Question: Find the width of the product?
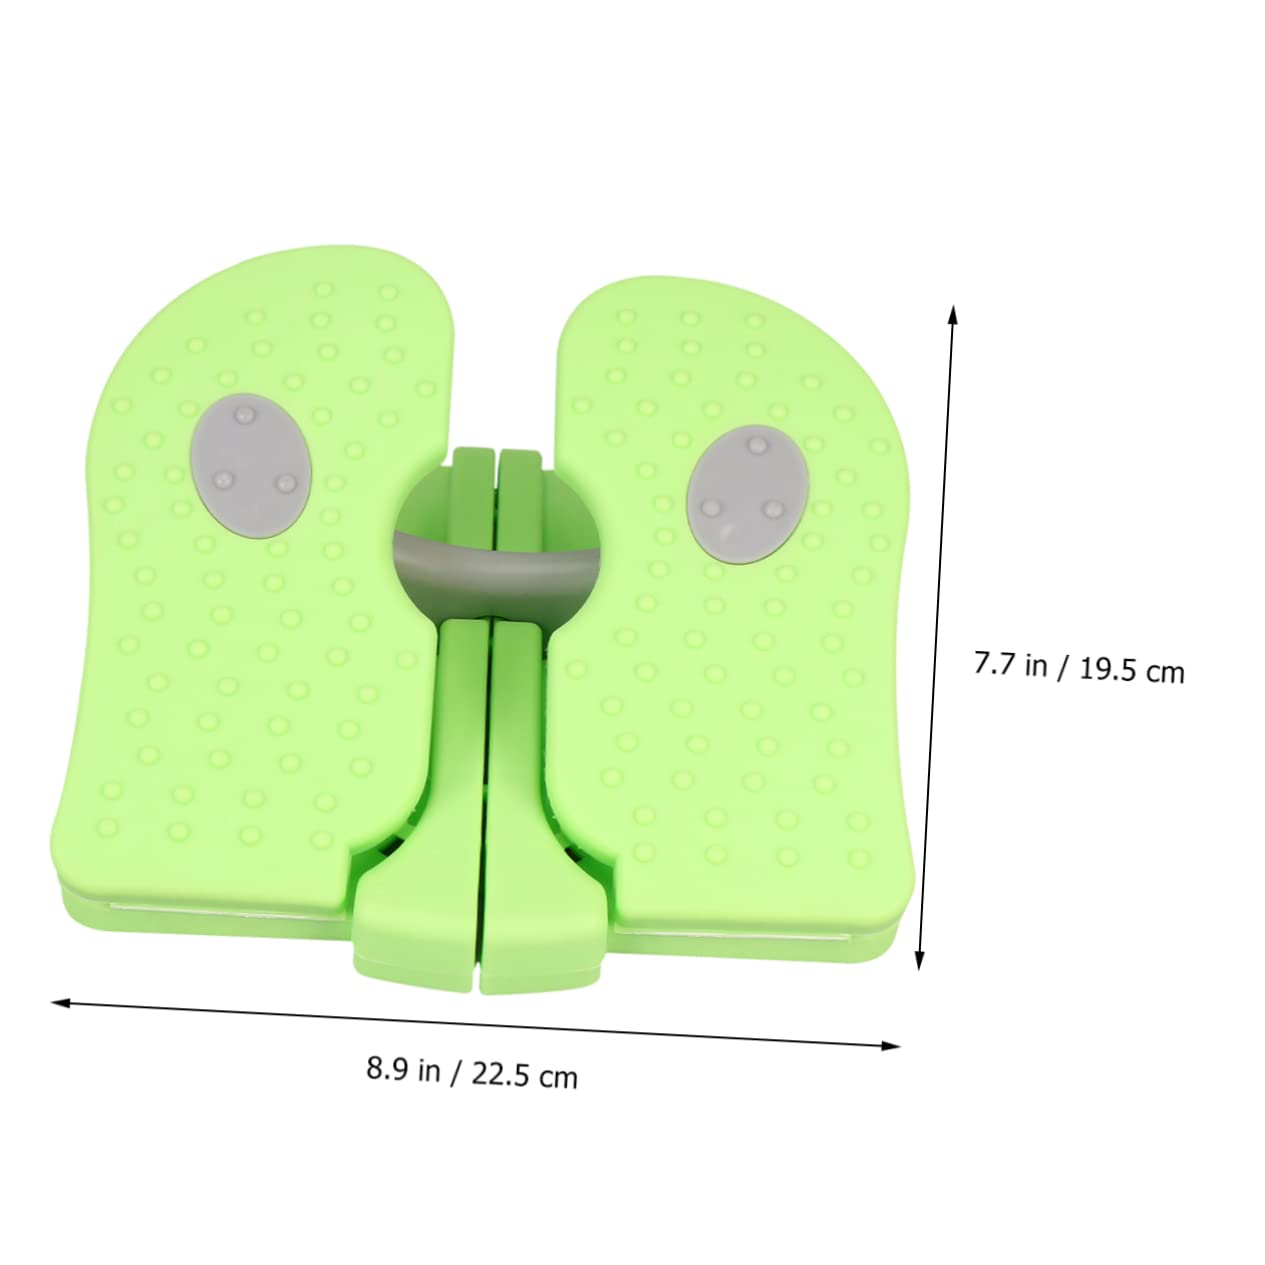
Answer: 8.9 inch